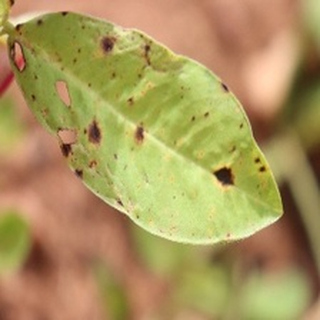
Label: groundnut_late_leaf_spot